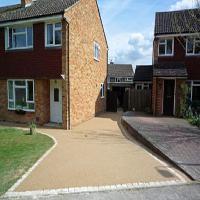
Weather: sun or clear